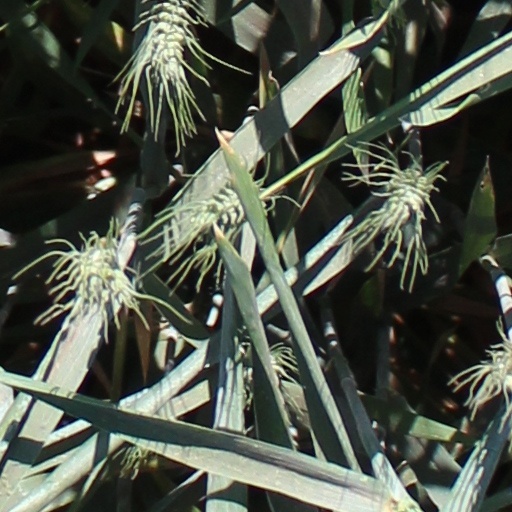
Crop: wheat